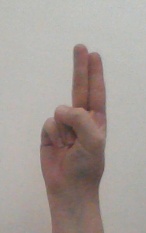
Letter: taa